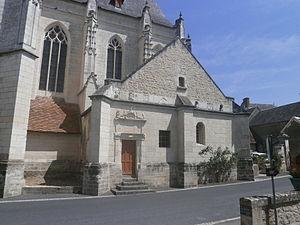
Chapelle Notre-Dame-de-Lorette
L'église Saint-Jean-Baptiste est une ancienne collégiale située à Montrésor dans le département d'Indre-et-Loire en France.